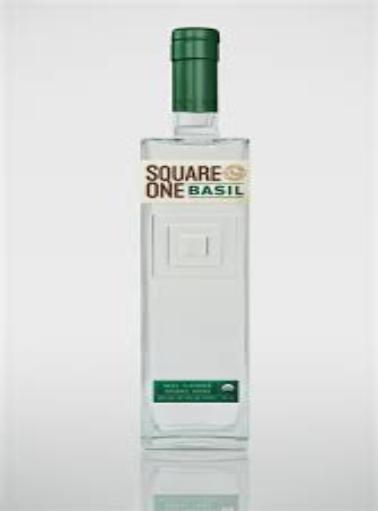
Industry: Food